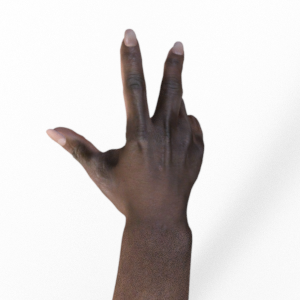
Label: scissors